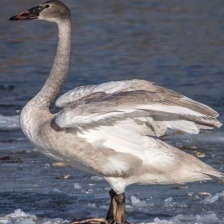
Species: TRUMPTER SWAN
Scientific name: CYGNUS BUCCINATOR
ImageNet parent category: black_swan